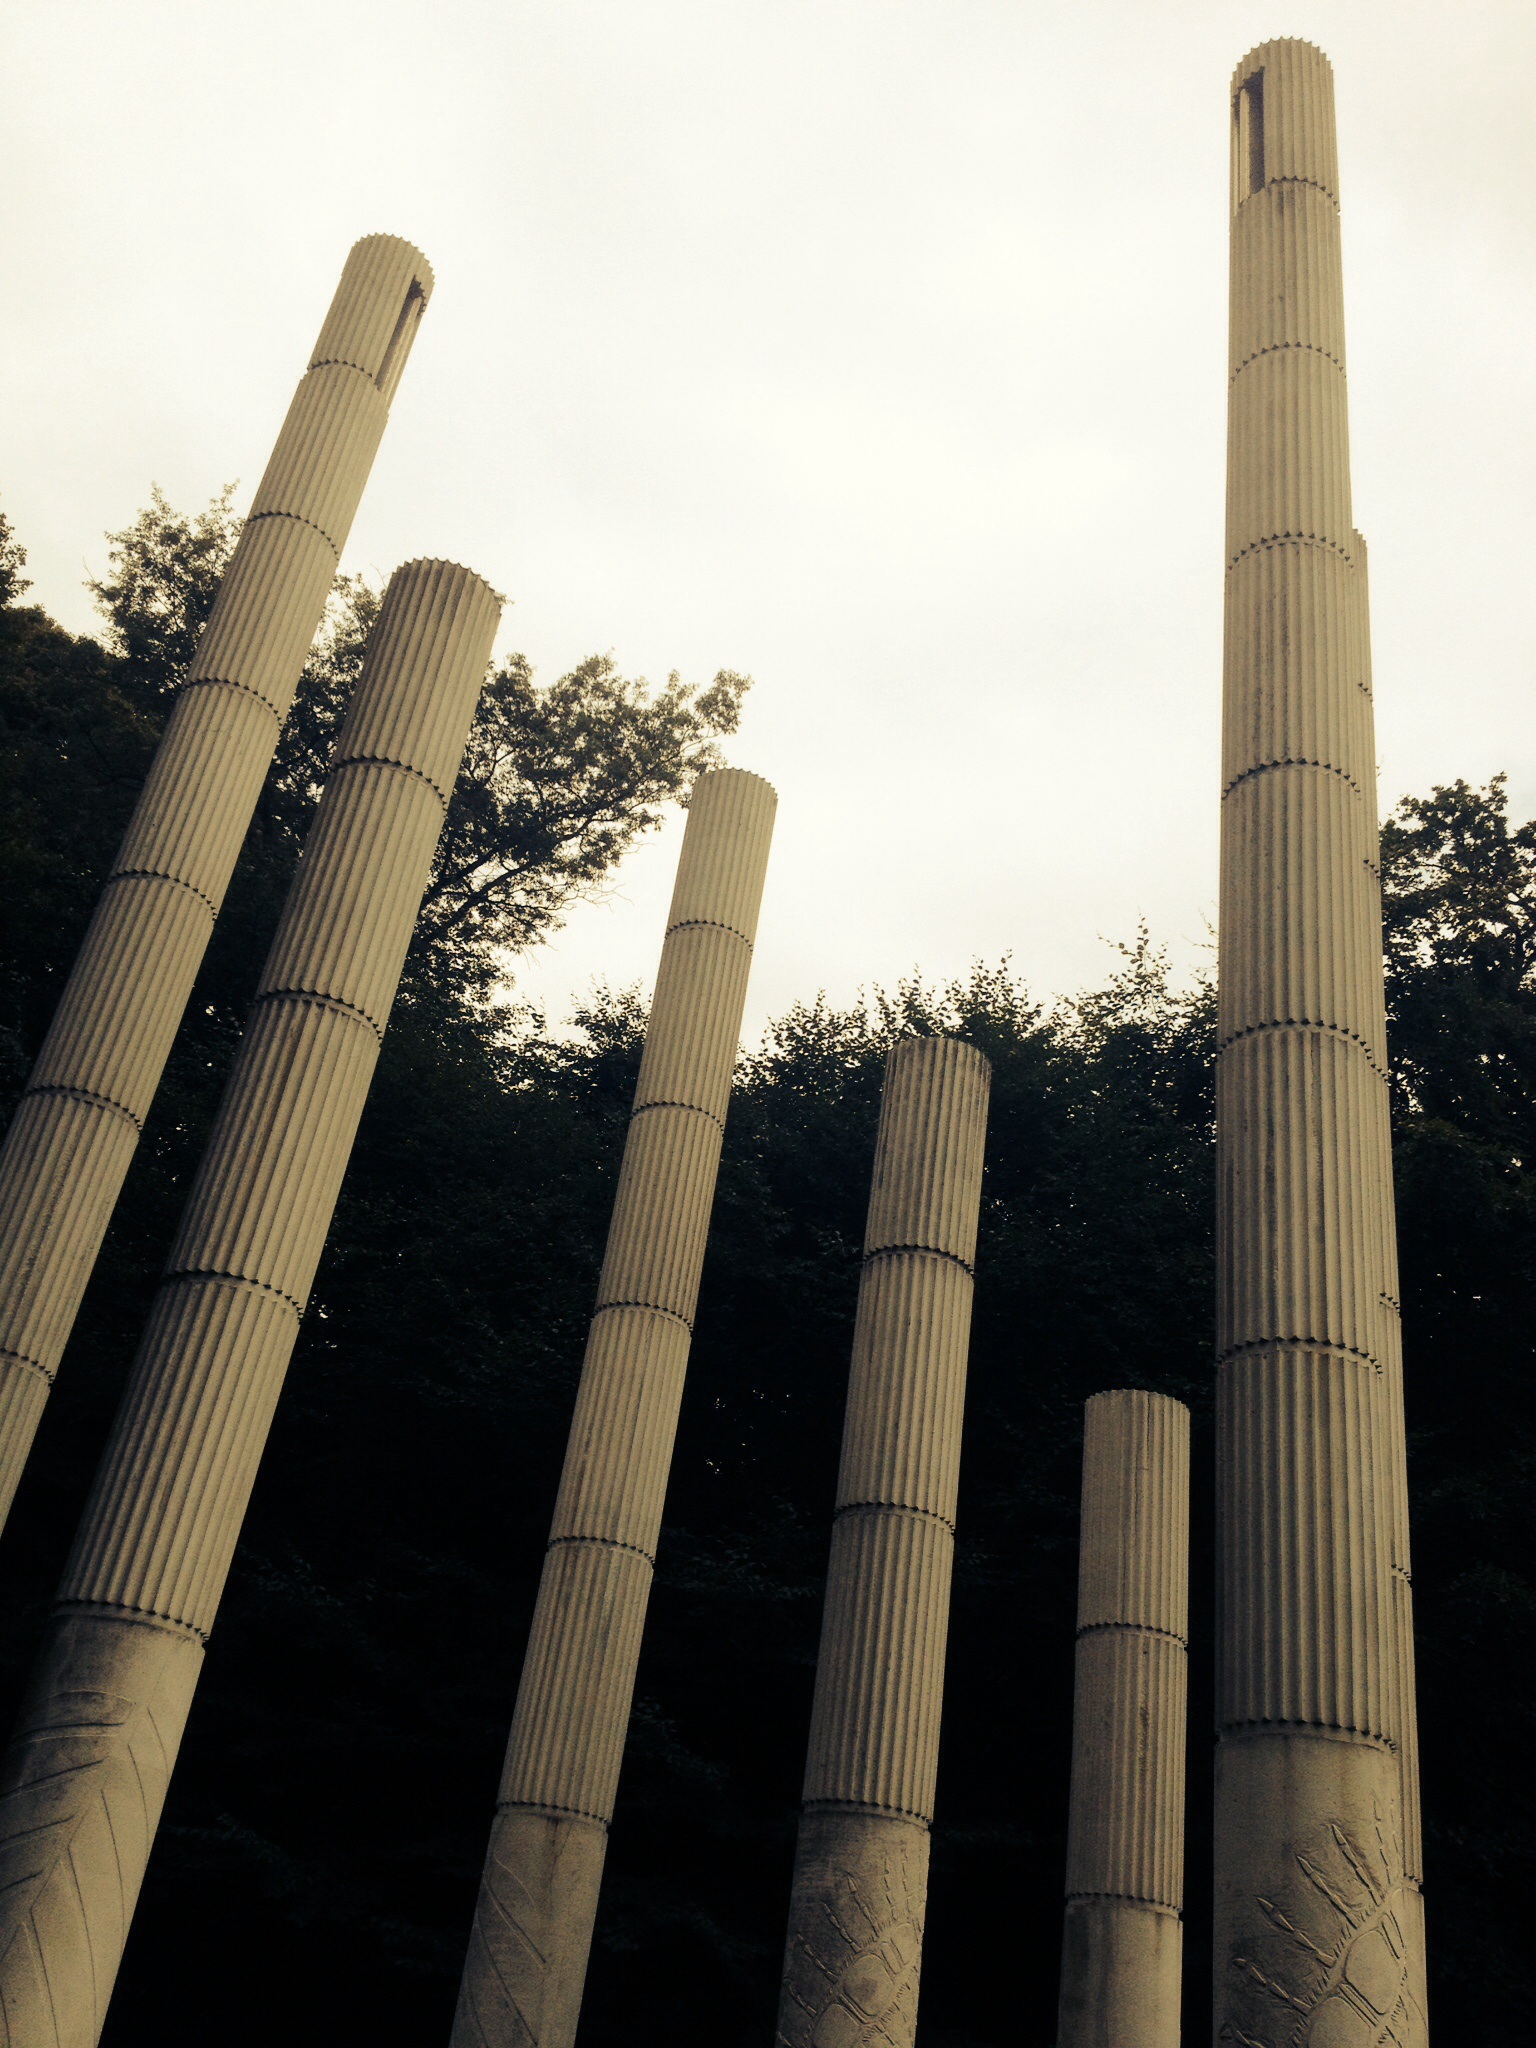
architecture, structure, building, skyscraper, column, tower, landmark, temple, spire, pillars, mosque, poles, the sky, odense, forest lake